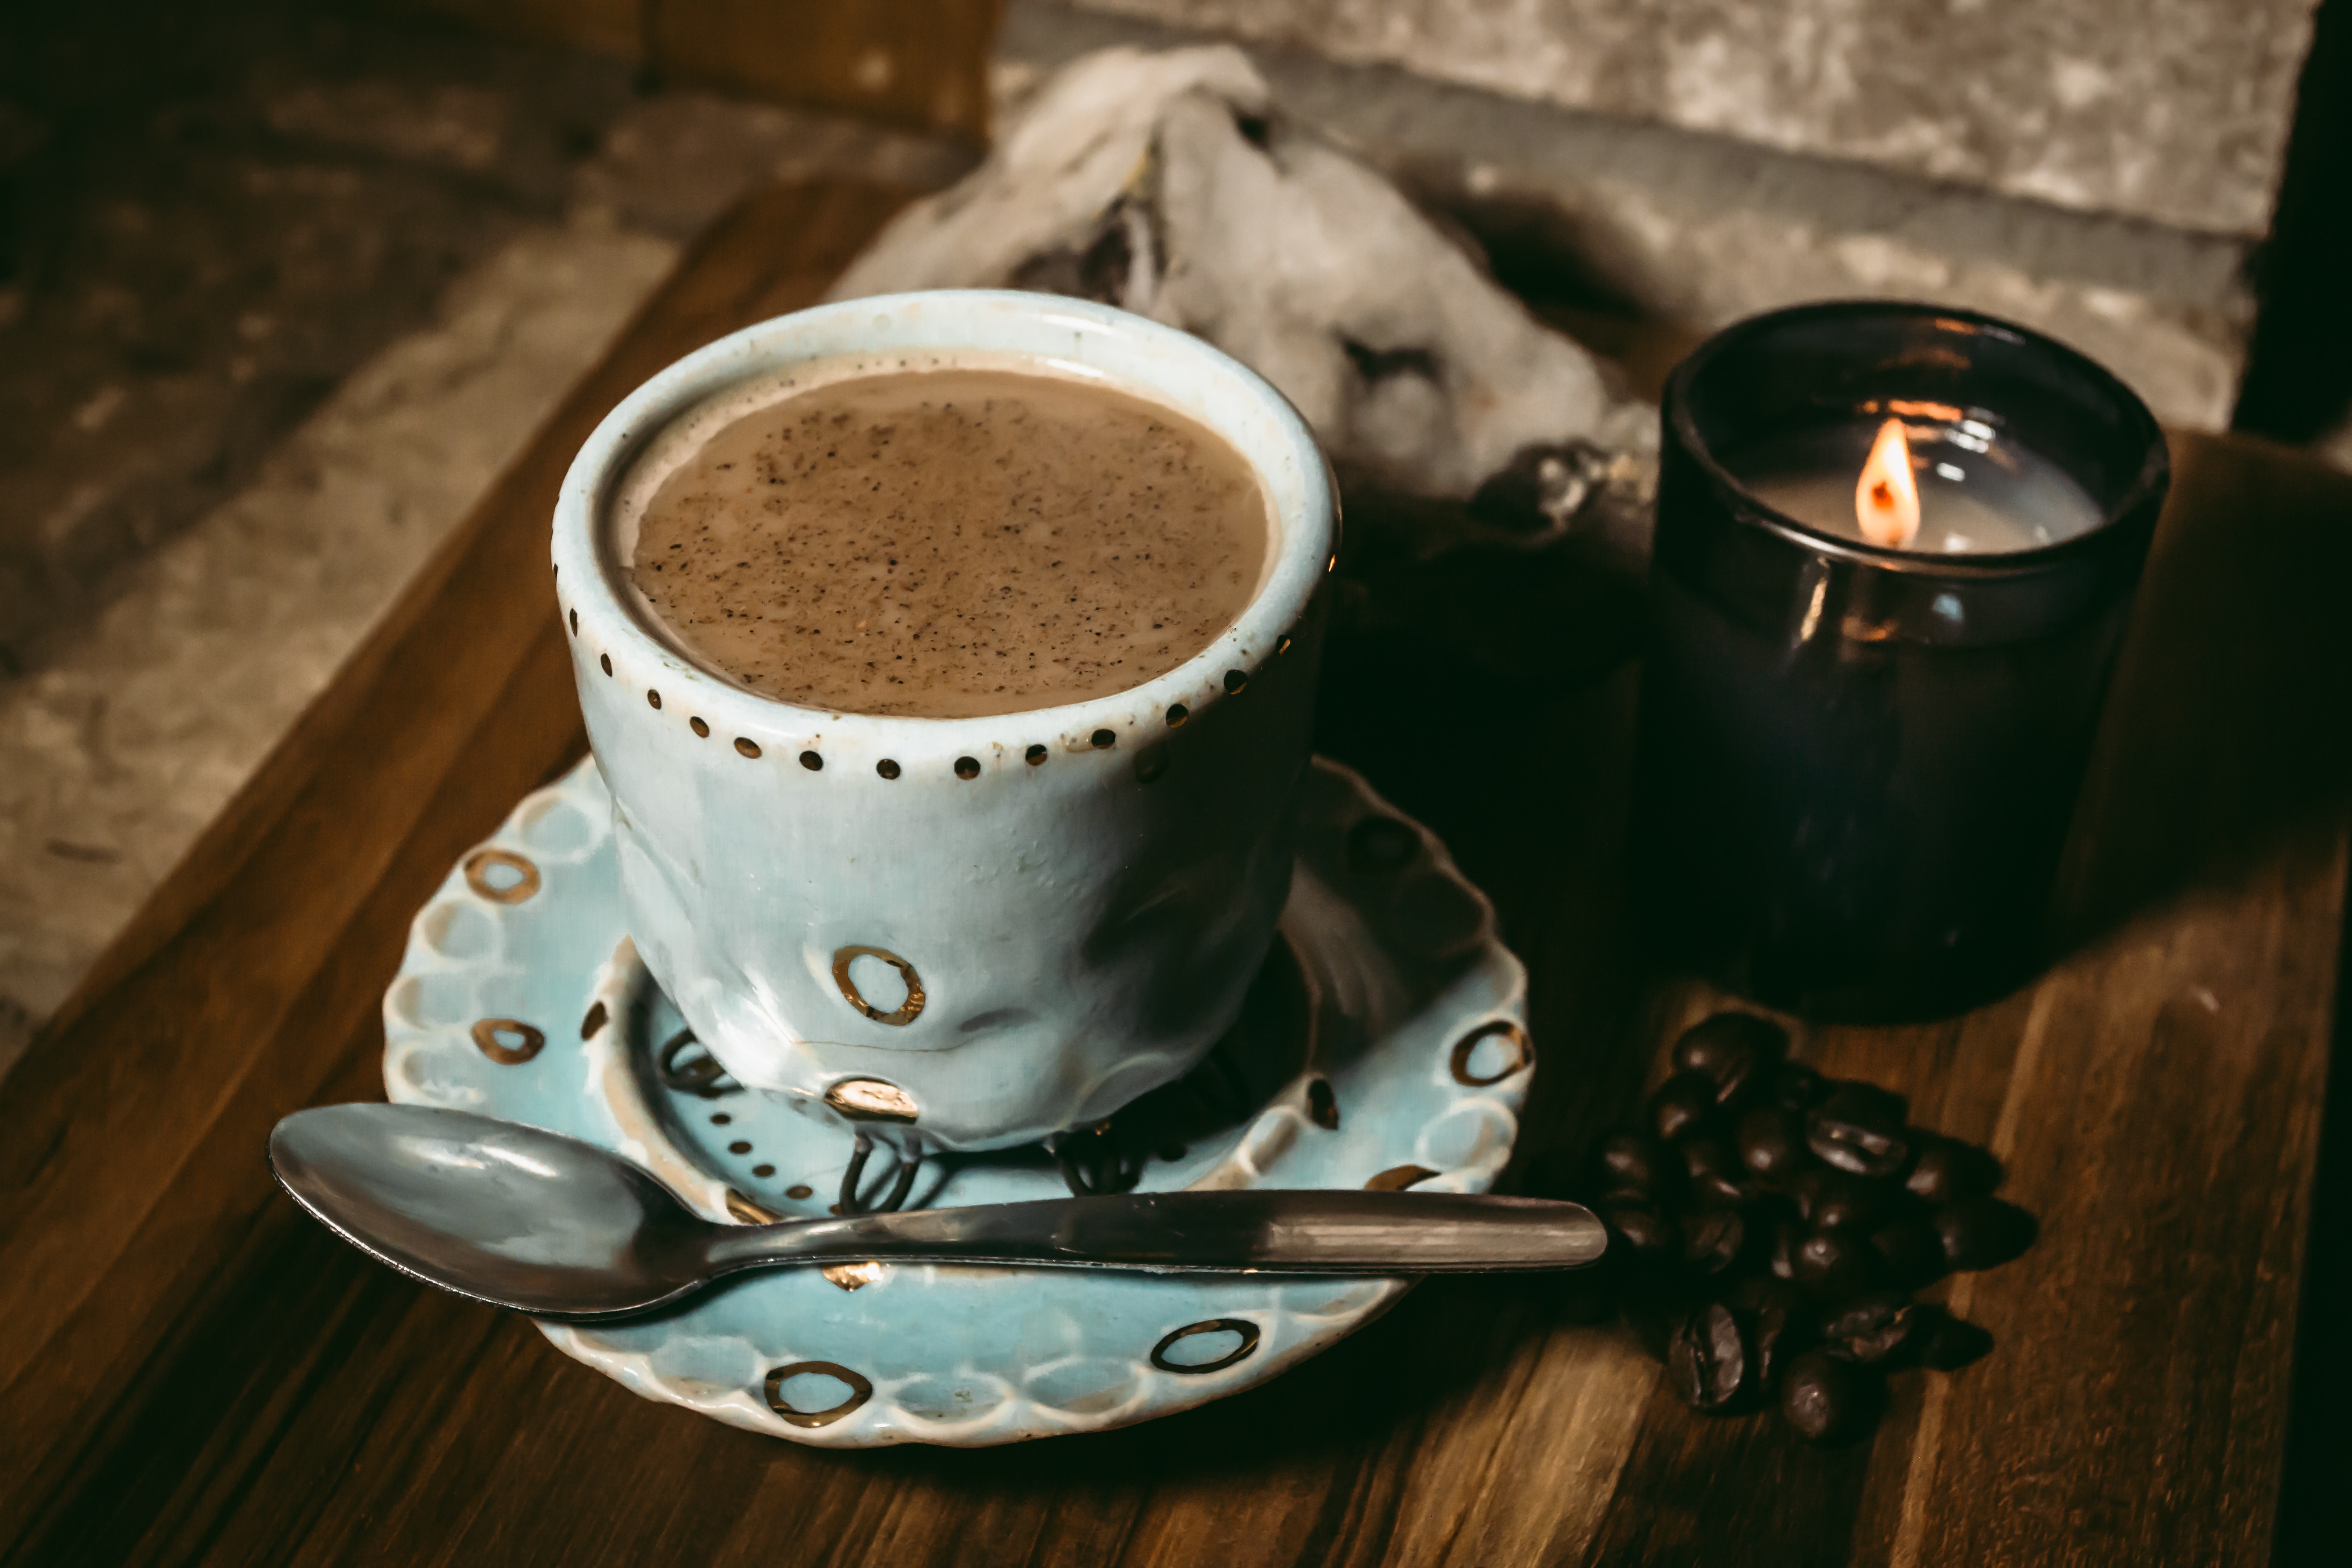
caffeine, coffee, cup, turkish coffee, drink, coffee cup, instant coffee, cuban espresso, hot chocolate, ipoh white coffee, indian filter coffee, espresso, white coffee, Coffee substitute, masala chai, caff americano, food, champurrado, non alcoholic beverage, Java coffee, Kopi tubruk, caff macchiato, tea, latte, kopi luwak, marocchino, cappuccino, Single origin coffee, still life photography, mocaccino, salep